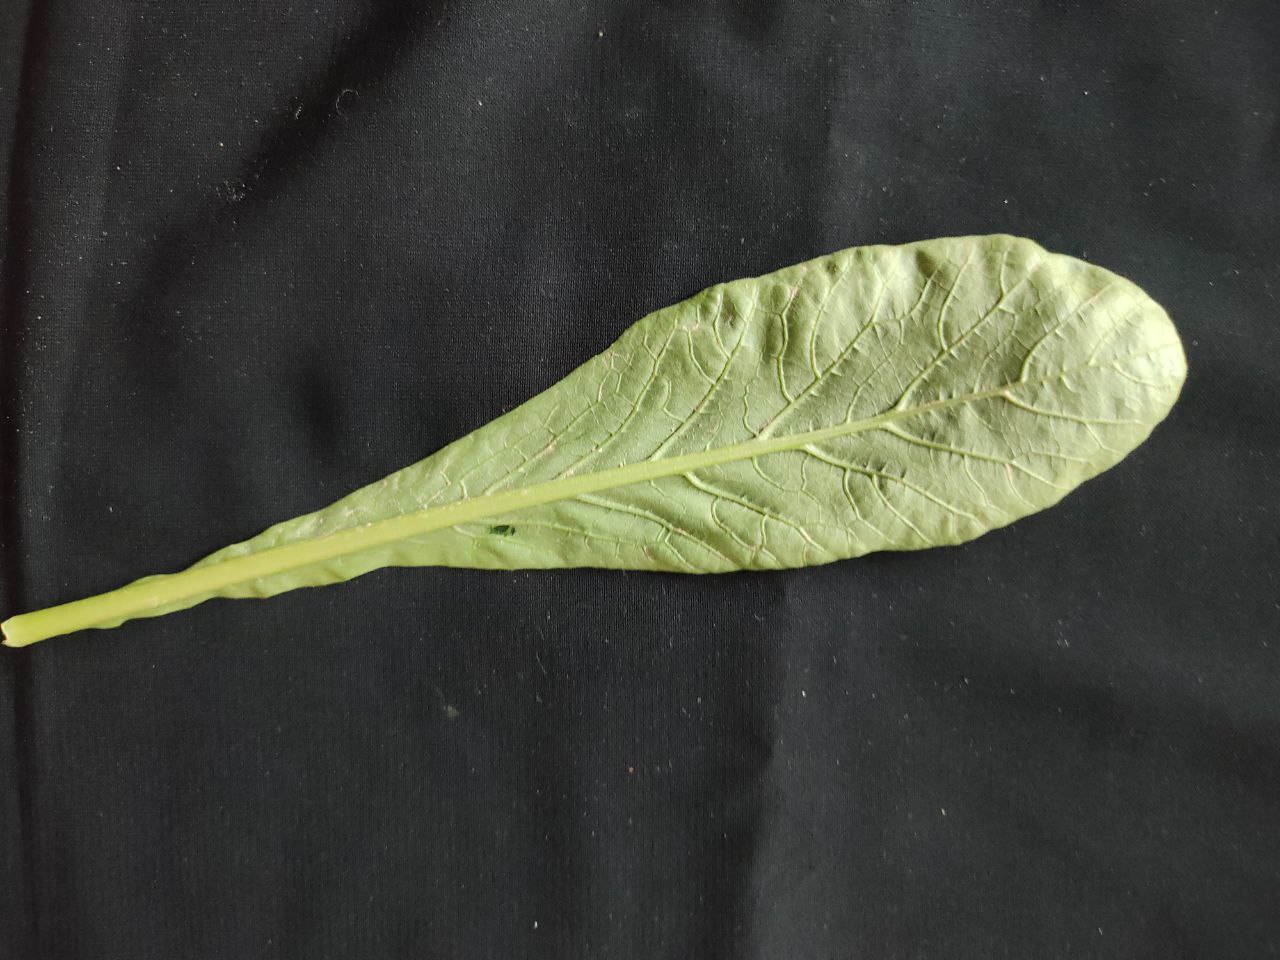
Label: Fresh leaf